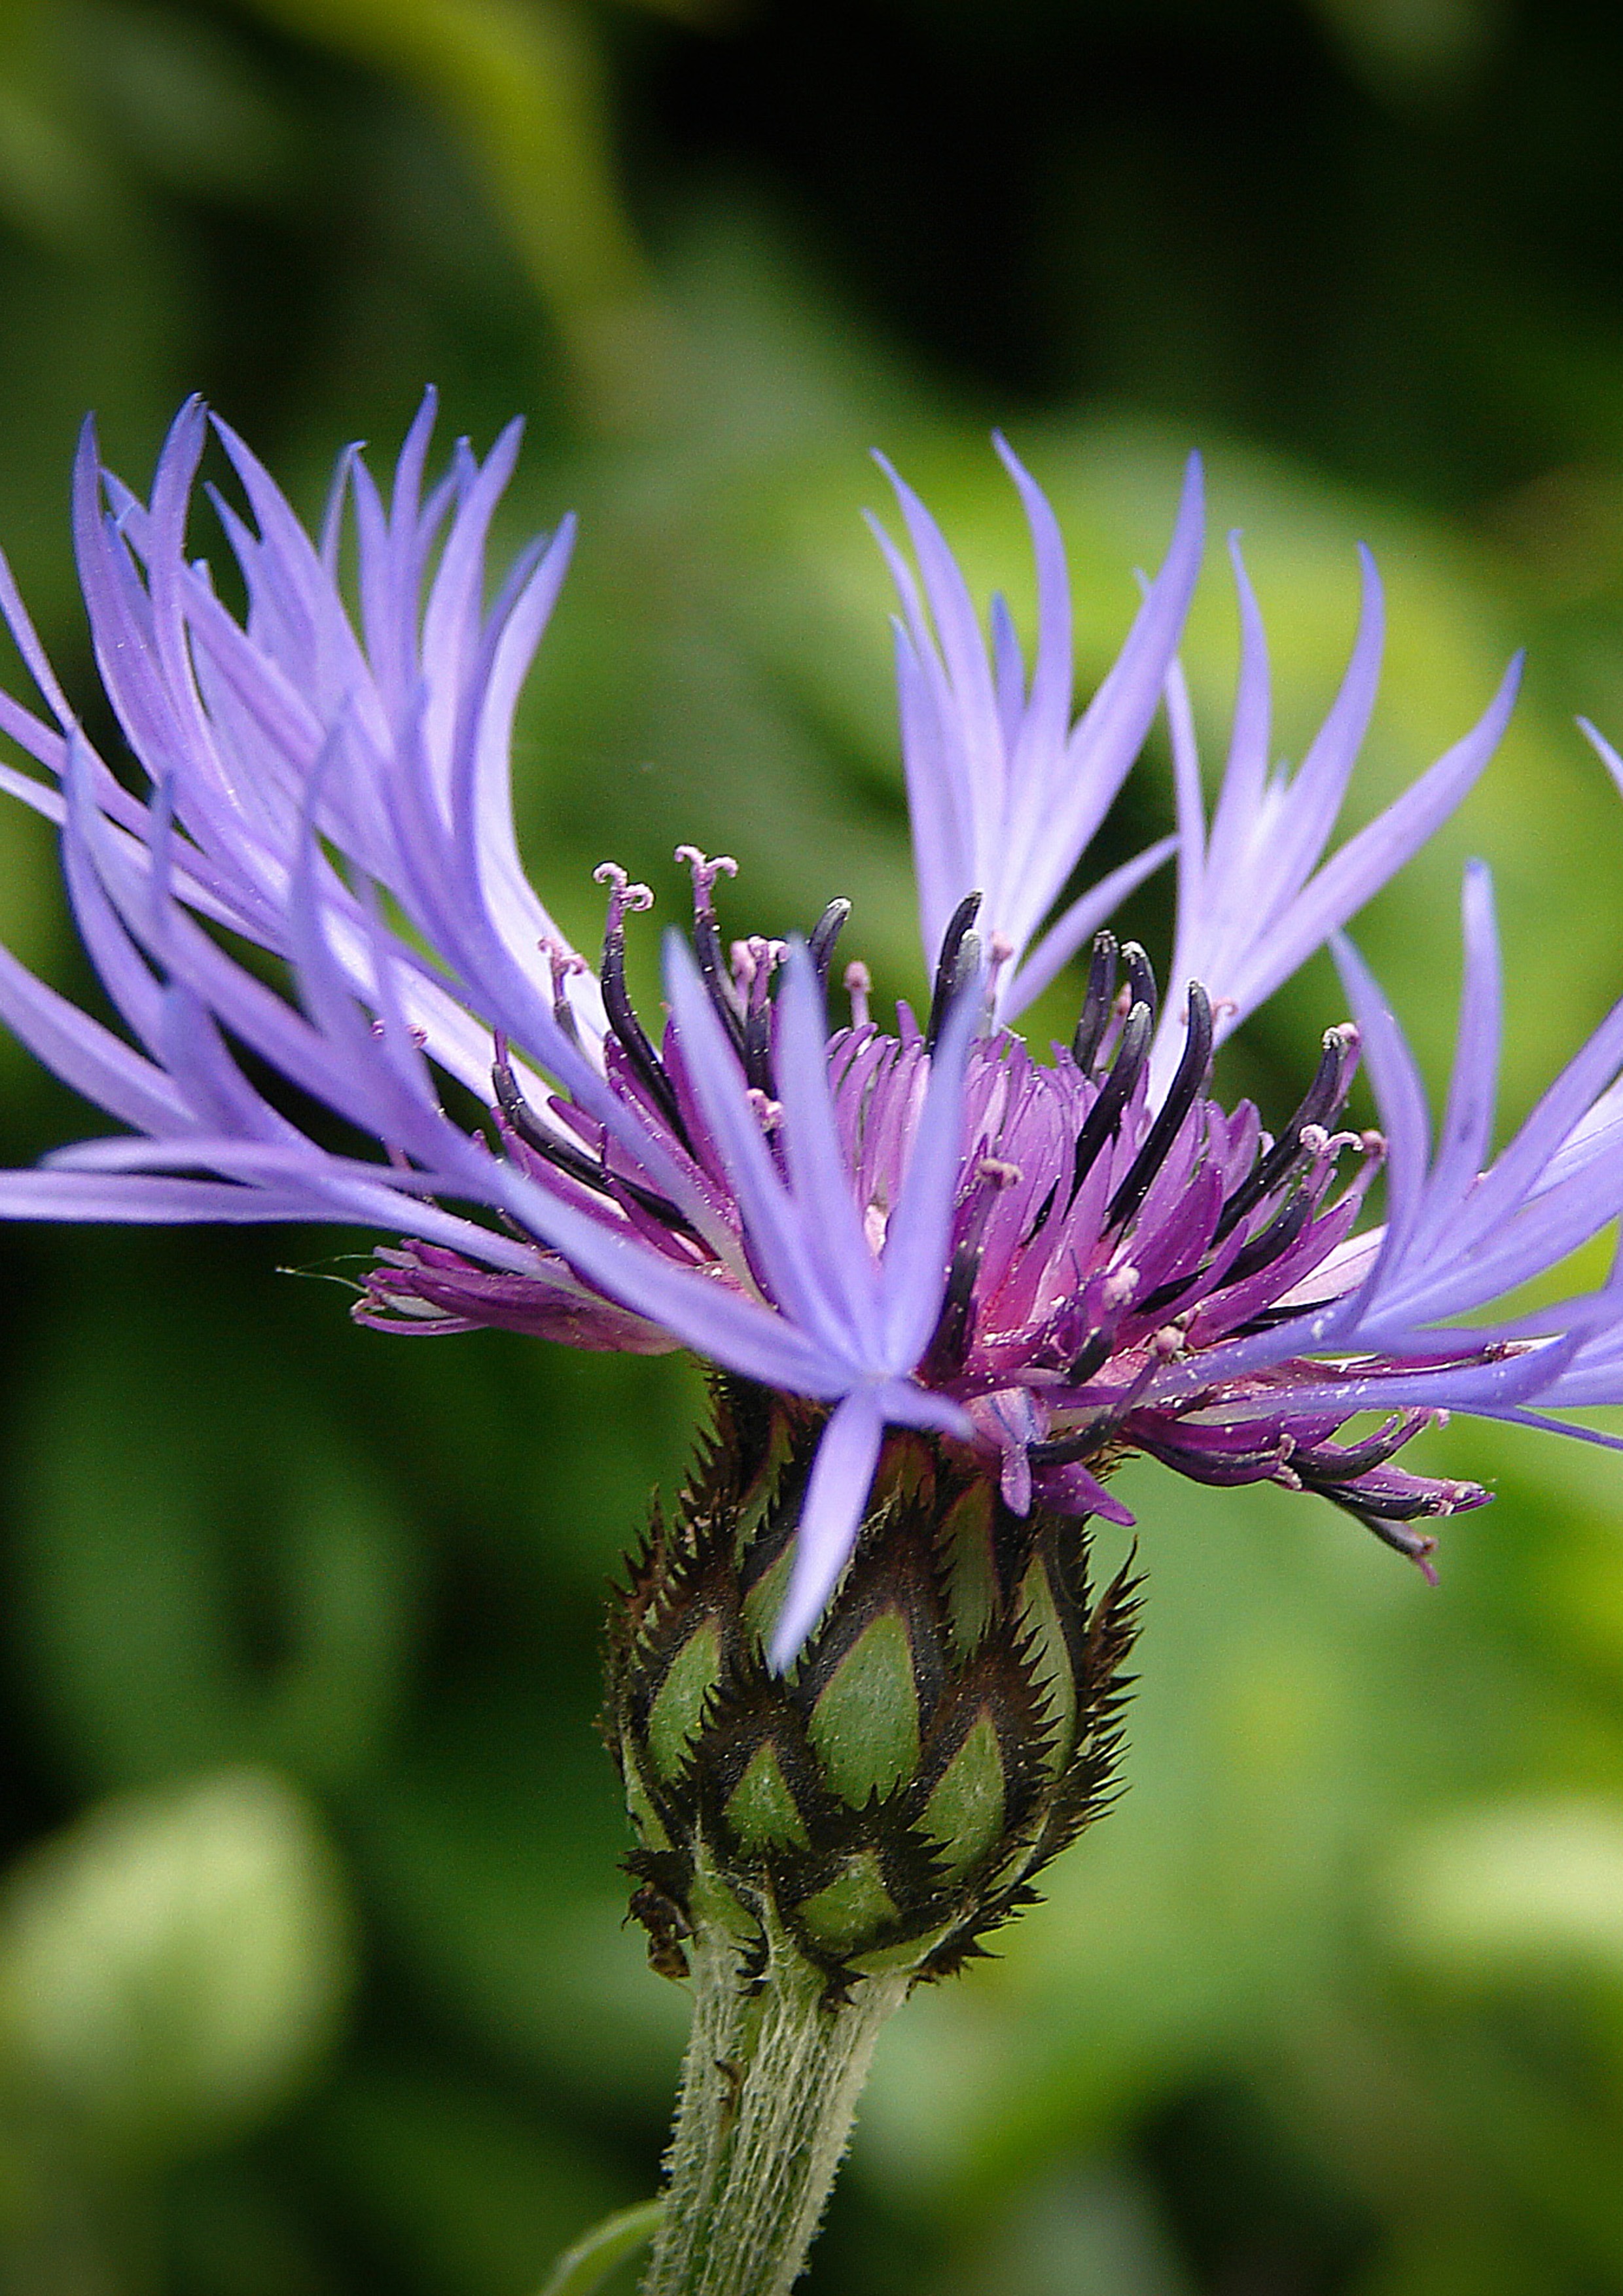
nature, blossom, plant, flower, petal, bloom, summer, herb, produce, botany, blue, flora, wildflower, close up, wild flowers, cornflower, flower meadow, macro photography, cornflowers, flowering plant, daisy family, land plant